Stockton, New South Wales

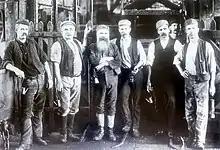
Stockton Colliery disaster 1896 rescuers

Stockton Beach is long, stretching from Stockton in the south to Anna Bay at its north-eastern end. In some areas it is as much as 1 km wide and has sand dunes over 30 metres high although at the Stockton end it is at its narrowest.